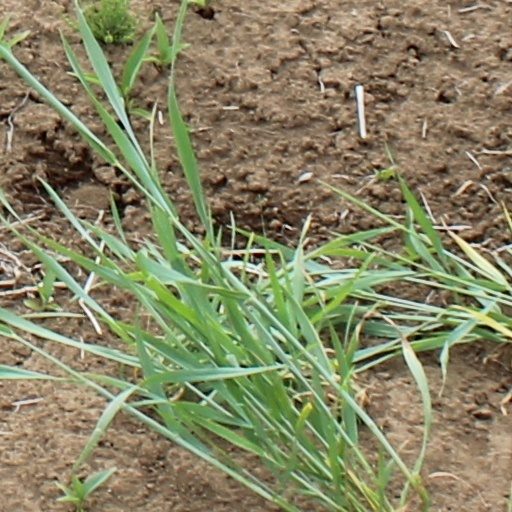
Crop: wheat